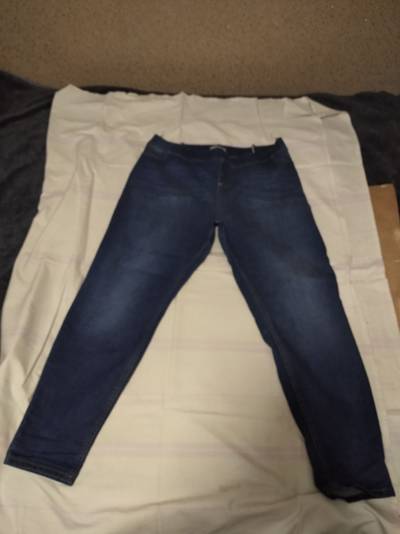
Waste category: clothes